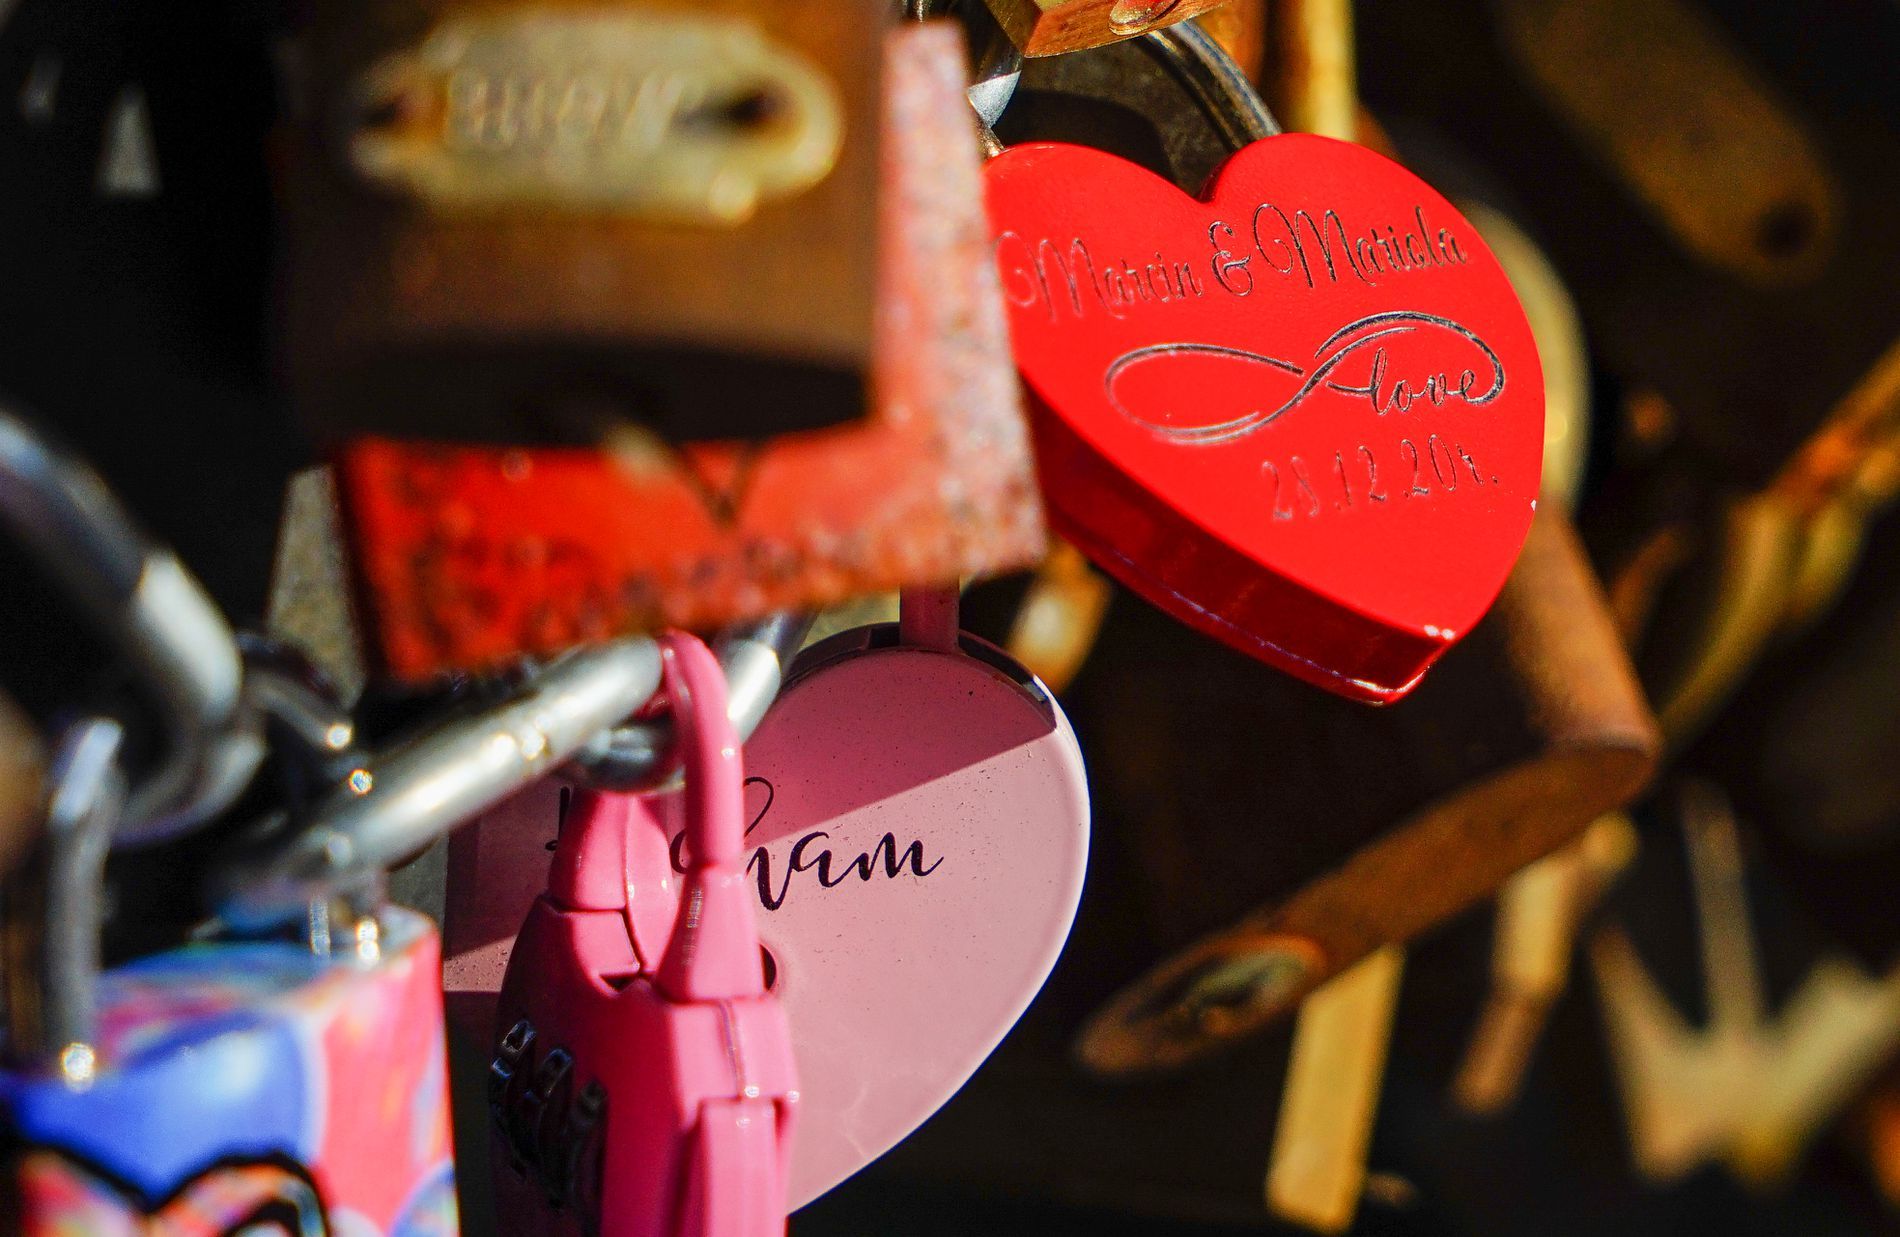
Love locks.
The image depicts love locks alongside regular padlocks, both fastened to the same chain, with a blurred background enhancing the focus on the locks.
A close-up shot of love locks and other locks in direct, strong lighting in a color palette of vivid warm tones with pops of cool tones from the soft purple and blue. The blurred background adds a contemplative tone encouraging focus on the locks and their juxtaposition.
Labels: Symbol, Love Heart Symbol, Dynamite, Weapon, Can, Tin, Background, Lock, Locks, Chain, Hear shaped locks, Heart shaped locks, Chains
Camera: SONY ILCE-7M2
Lens: FE 24-70mm F4 ZA OSS
Aperture: F6.3
Exposure: 1/1600 sec
ISO: 320
Focal length: 70.0 mm